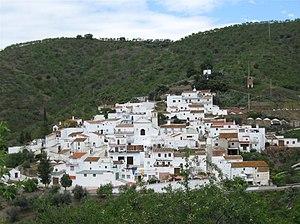
Daimalos est un village de la municipalité d'Arenas, en Andalousie, dans la province de Malaga, en Espagne.